My Way (2011 film)

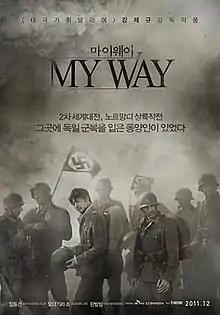
Theatrical release poster

My Way is a 2011 South Korean war film produced, co-written and directed by Kang Je-gyu. It stars Jang Dong-gun, alongside Japanese actor Joe Odagiri and Chinese actress Fan Bingbing. Set before and during World War II, the film follows a pair of rival marathon runners, one Korean and the other Japanese, who befriend each other as they are conscripted across the war's different fronts.